Šeri and Ḫurri

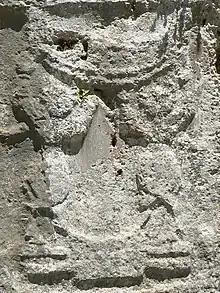
Bull men from Yazılıkaya

Šeri and Ḫurri were regarded as benevolent deities, and in a single text they are jointly referred to with the epithet "šinurḫina", "the two righteous ones". A lexical list from Emar equates this term with the Sumerian word "maštabba", "twins", which was used to designate pairs of apotropaic figures. Šeri is also at times attested on his own as a deity capable of mediating between petitioners and his master, but no known sources assign any individual characteristics to Ḫurri.